Good Luck Jerry

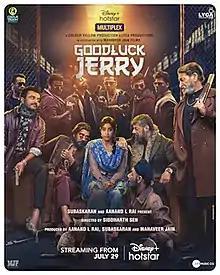
Official release poster

Good Luck Jerry is a 2022 Indian Hindi-language black comedy crime film directed by debutant Siddharth Sen, written by Pankaj Matta and produced by Subaskaran Allirajah, Aanand L. Rai and Mahaveer Jain of Mahaveer Jain Films. A remake of the 2018 Tamil film "Kolamaavu Kokila" written and directed by Nelson Dilipkumar, it stars Janhvi Kapoor as the titular lead alongside Deepak Dobriyal, Mita Vashisht, Neeraj Sood, Saurabh Sachdeva, Sushant Singh and debutant Samta Sudiksha in pivotal roles. The film premiered on 29 July 2022 on Disney+ Hotstar.